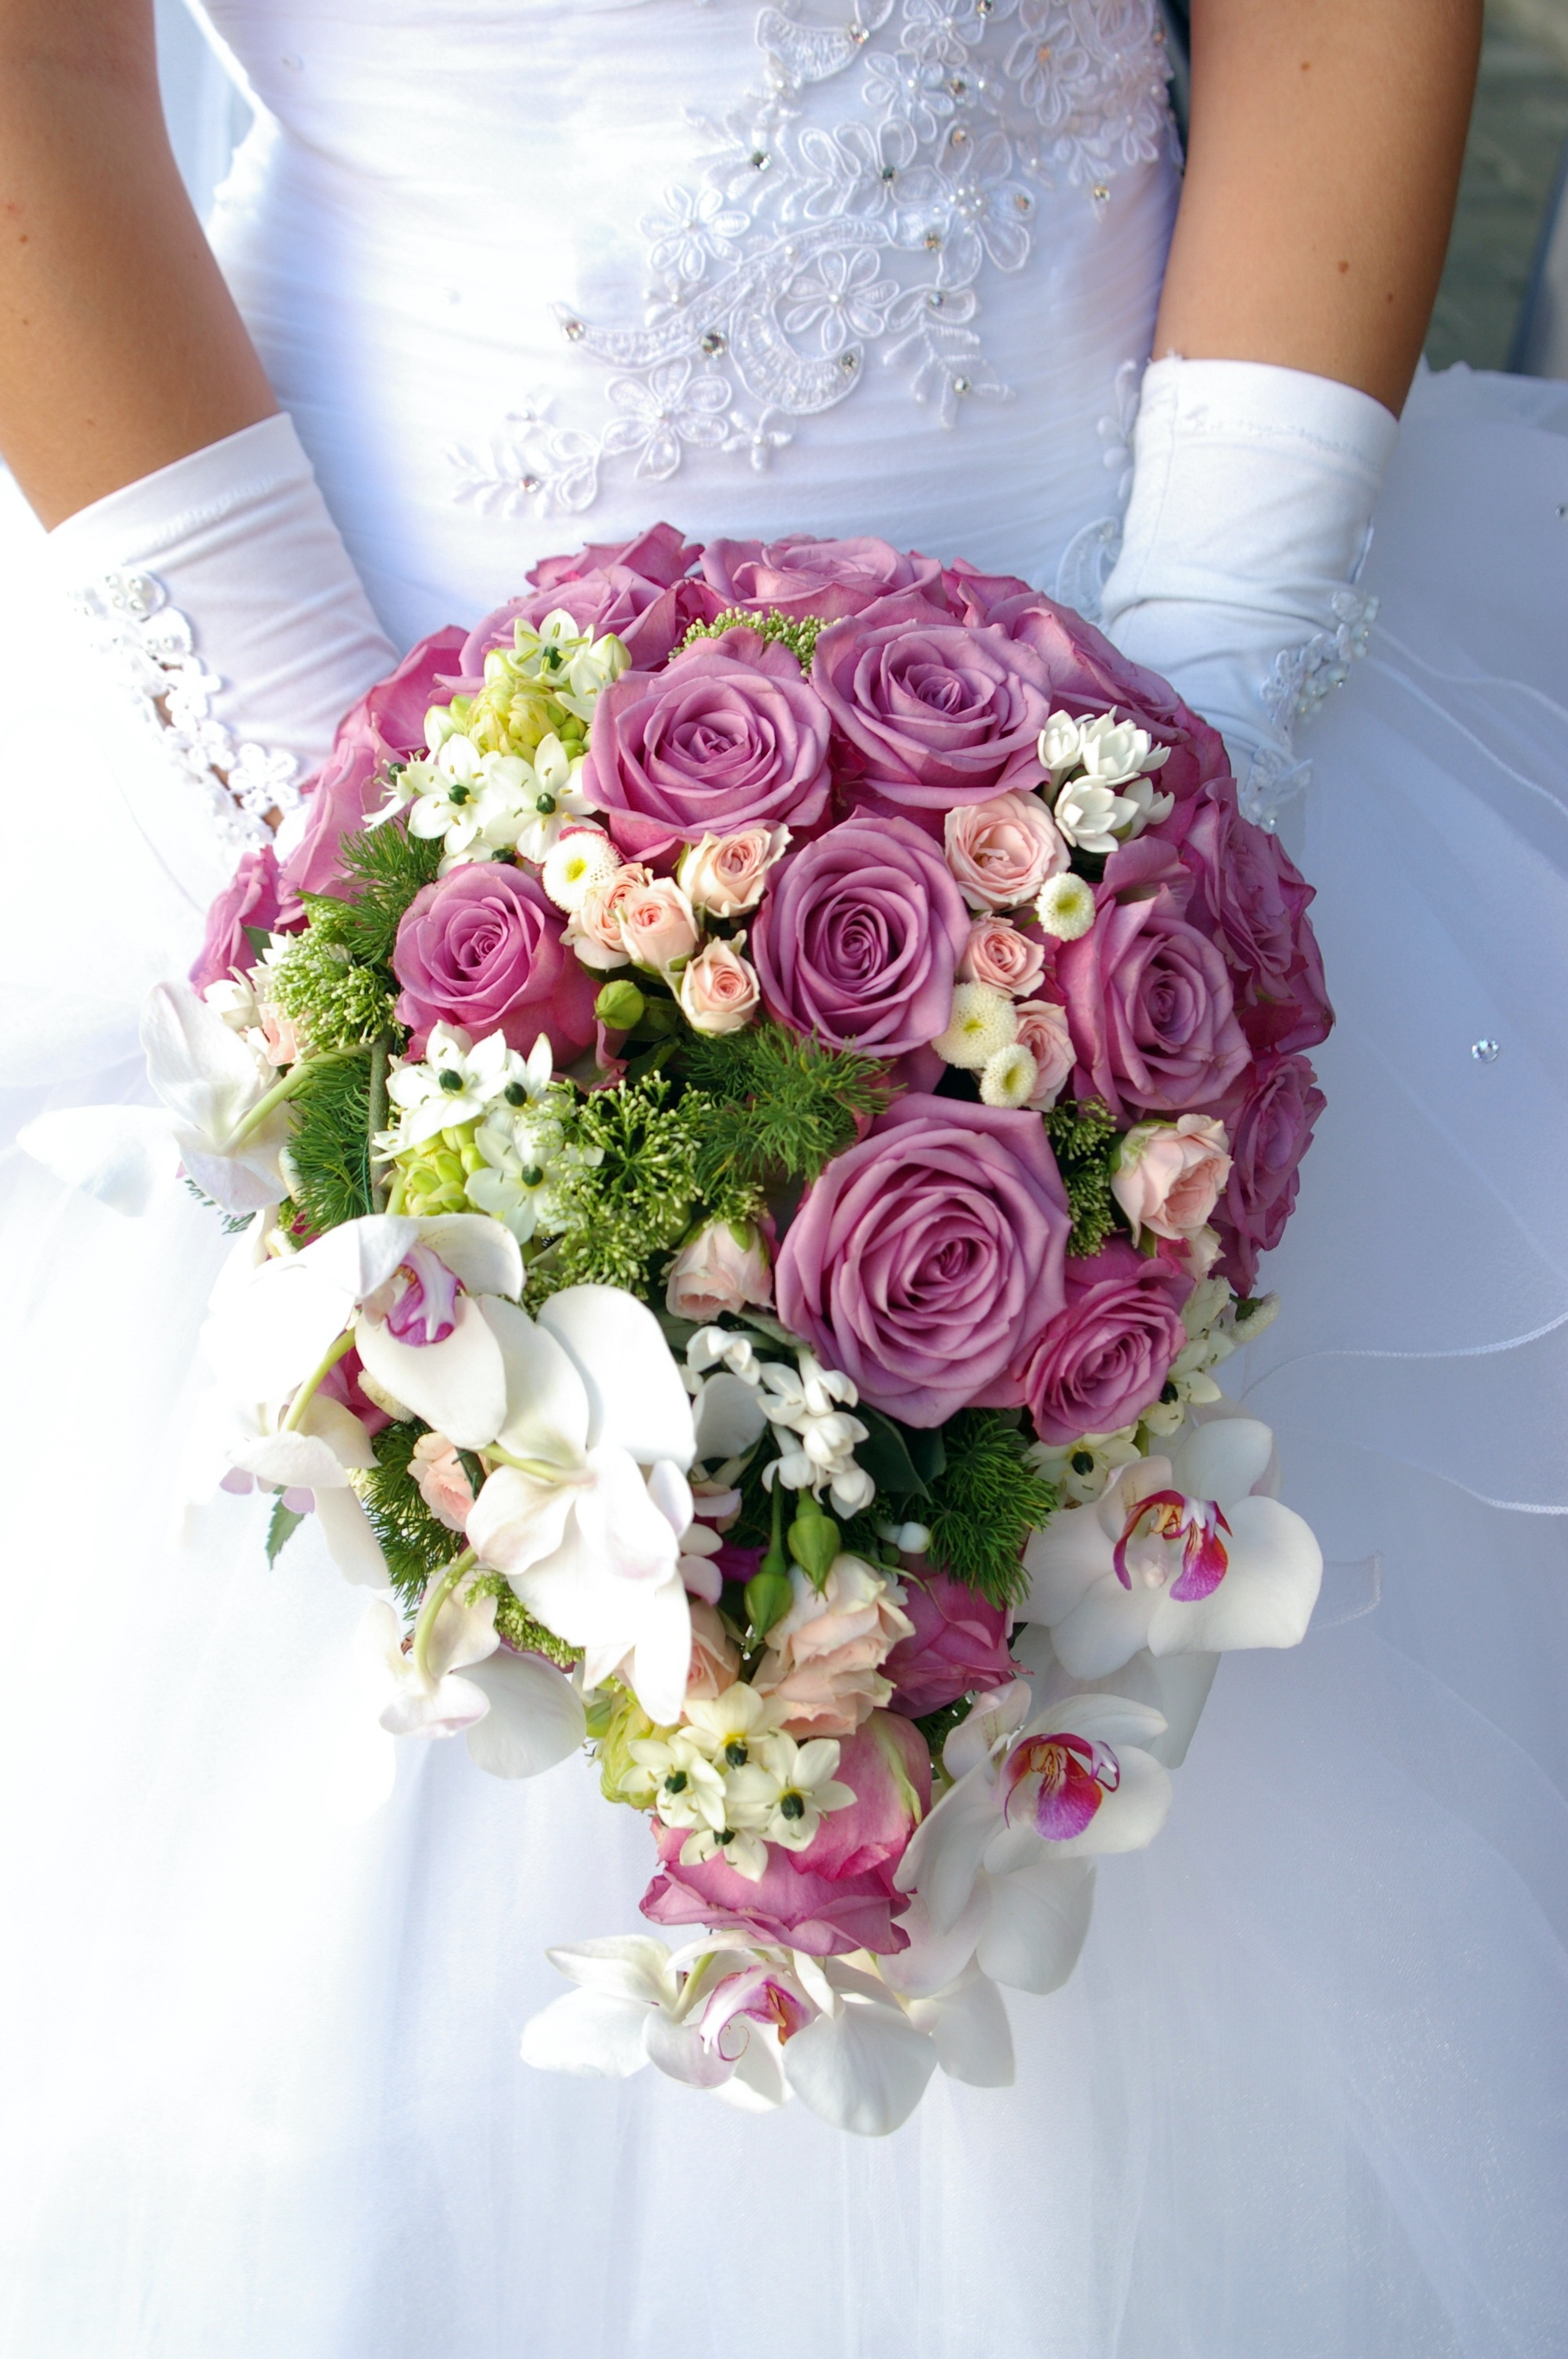
plant, flower, purple, petal, bouquet, rose, pink, bride, floristry, bridal, bridal bouquet, flower bouquet, cut flowers, floral design, flower arranging